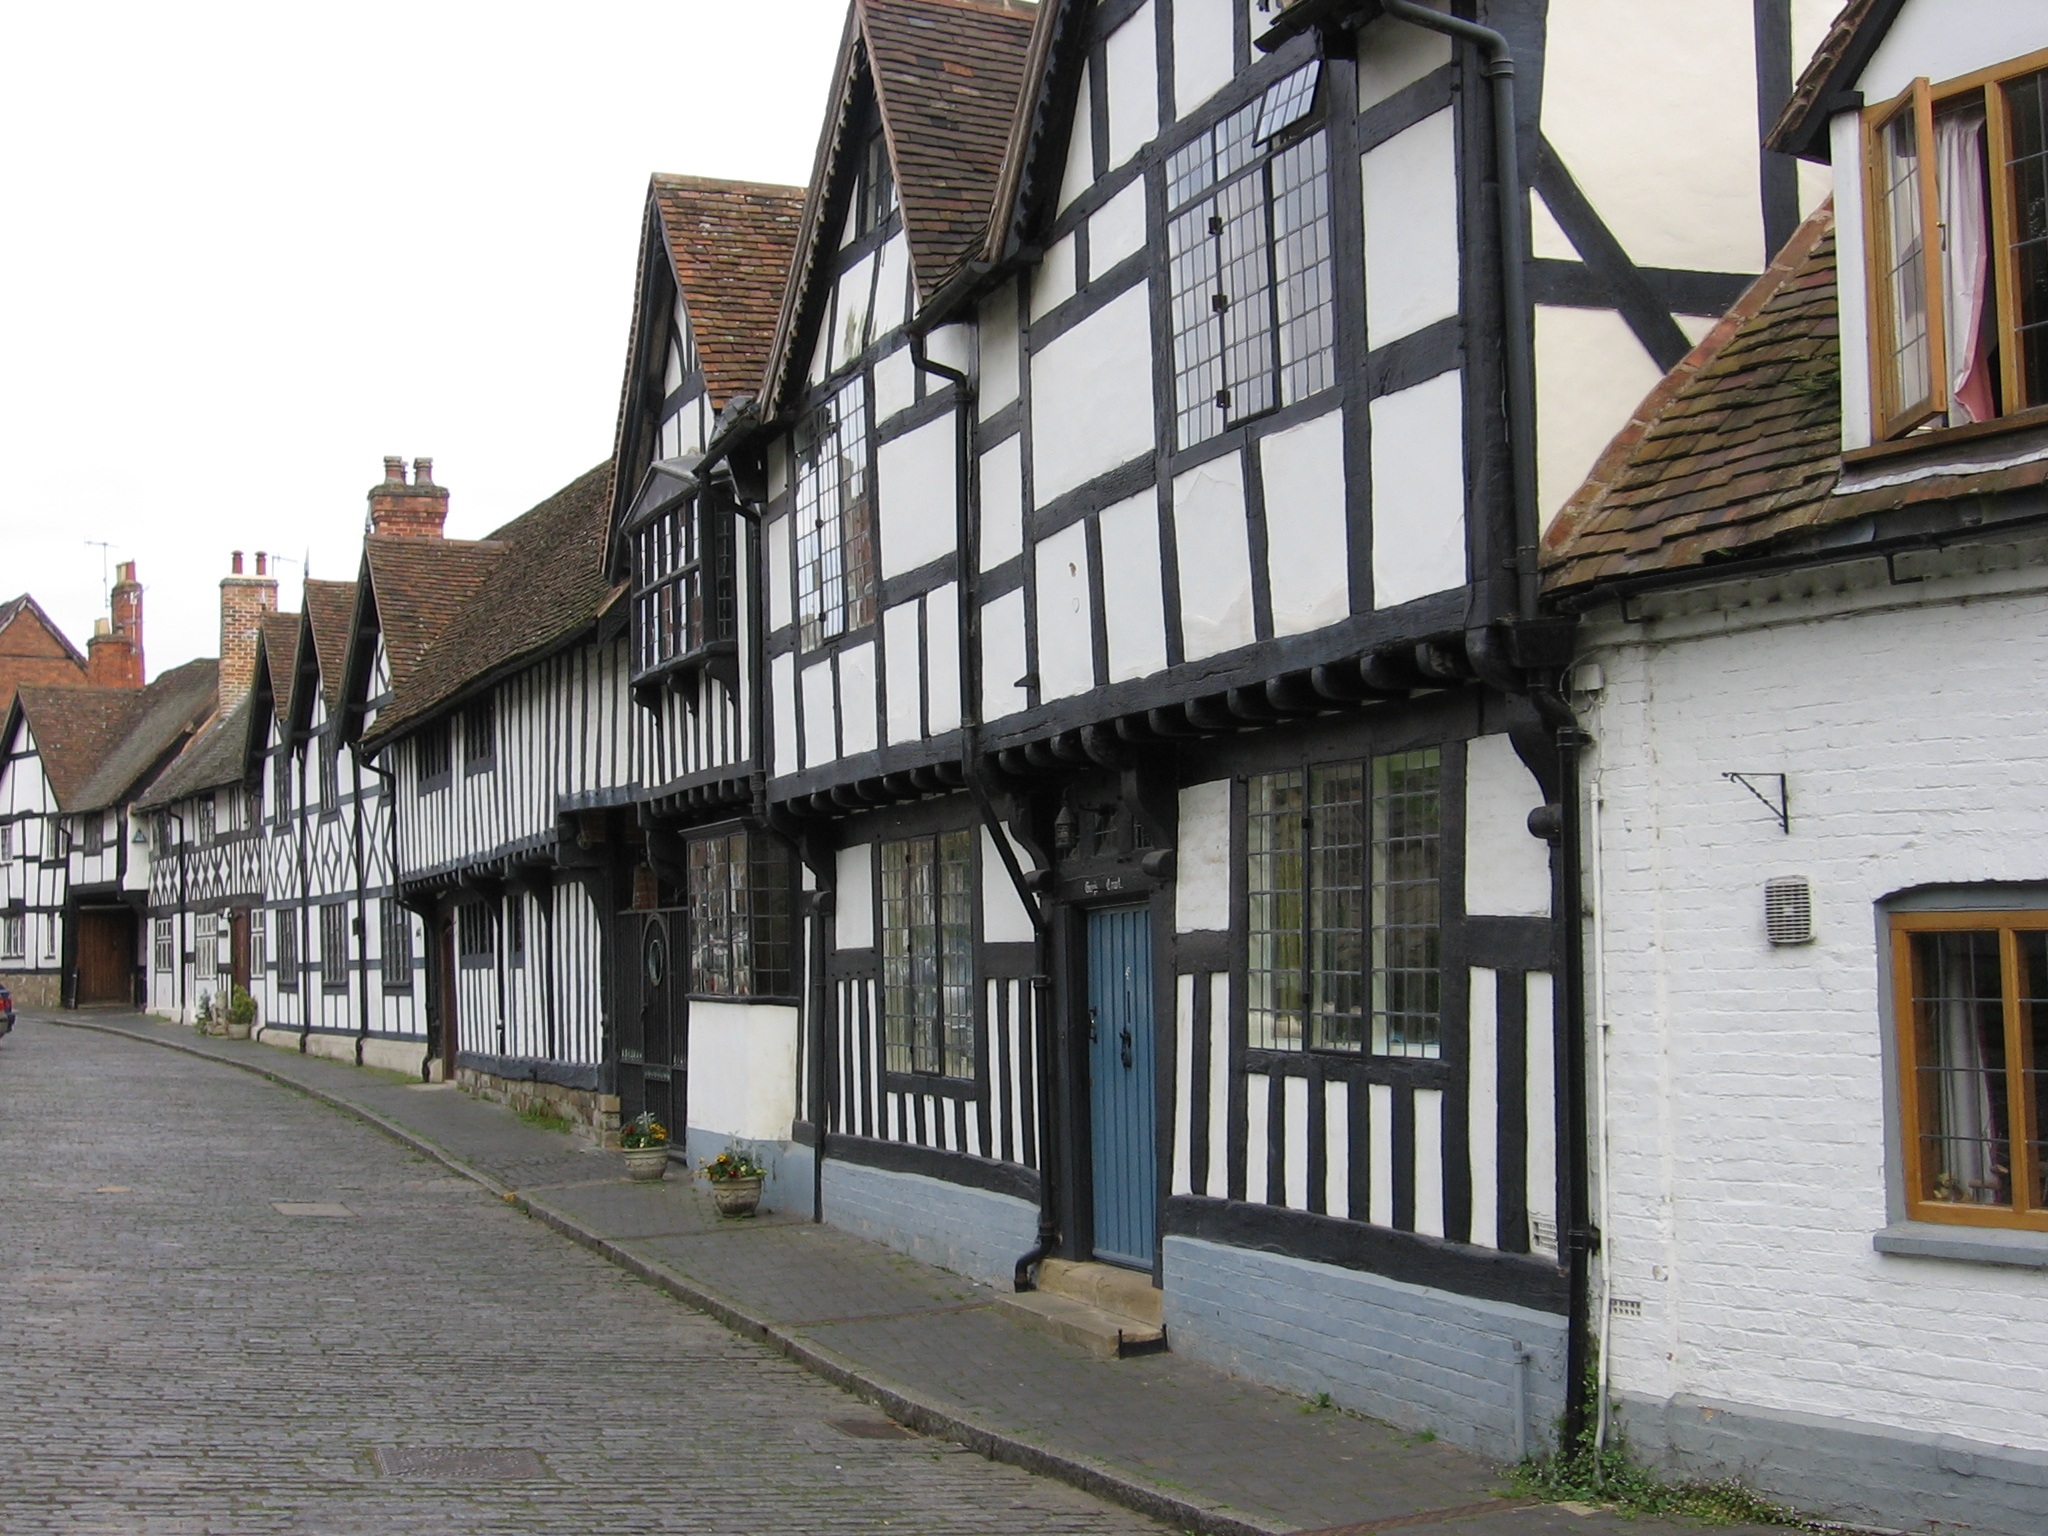
architecture, road, street, town, city, downtown, cottage, ancient, facade, property, england, medieval, buildings, heritage, estate, warwickshire, stratford, neighbourhood, high street, half timbered, residential area, human settlement, cobbled streets